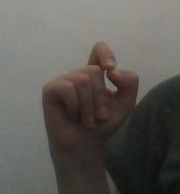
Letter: fa